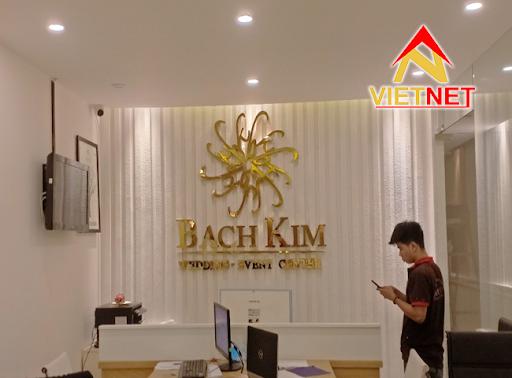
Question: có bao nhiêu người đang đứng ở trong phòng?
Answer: có một người đang đứng ở trong phòng